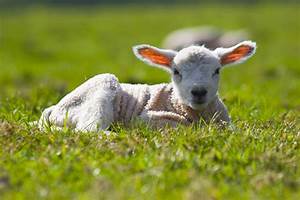
Label: pecora